Neoptolemus

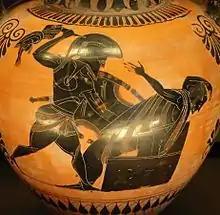
"Neoptolemus killing Priam"

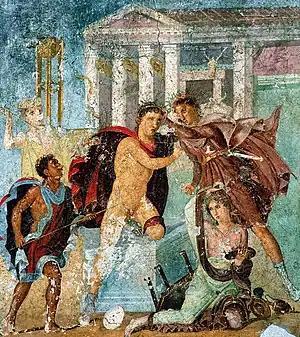
Scene from the tragedy Andromache by Euripides: Orestes kills Neoptolemus at the altar of Apollo in Delphi. Despairing Hermione, wife of Neoptolemus but previously promised to Orestes, kneels at the foot of the altar. Roman fresco in Pompeii

In Greek mythology, Neoptolemus, originally called Pyrrhus at birth, was the son of the mythical warrior Achilles and the princess Deidamia, and the brother of Oneiros. He became the progenitor of the ruling dynasty of the Molossians of ancient Epirus. In a reference to his pedigree, Neoptolemus was sometimes called Achillides (from his father Achilles' name) or, from his grandfather's or great-grandfather's names, Pelides or Aeacides. According to Plutarch, Neoptolemus was the ancestor of Pyrrhus of Epirus.